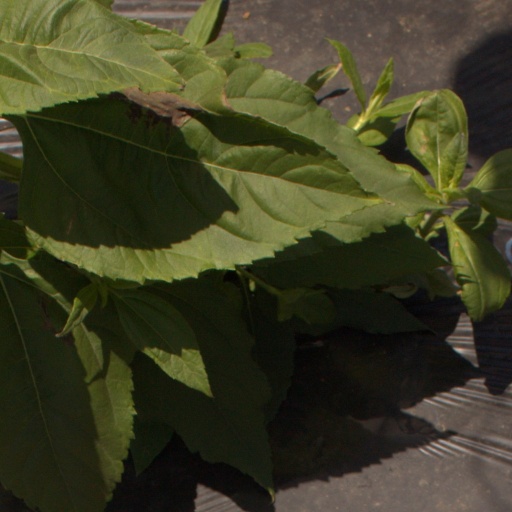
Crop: Jerusalem artichoke